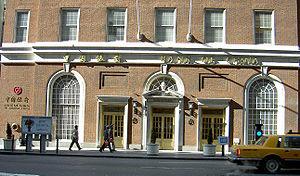
La Bank of China Limited HKSE : 3988 SSE : 601988 est l'une des quatre grandes banques commerciales d’État de la république populaire de Chine. Fondée en 1912 pour remplacer la Ta Ching Government Bank, c'est la plus ancienne banque de Chine. Elle est la cinquième banque au niveau mondial pour ses actifs, et le second organisme de prêt en Chine. Jadis détenue à 100 % par le gouvernement central à travers le Central Huijin Investment et le Conseil national pour le fond de sécurité sociale, elle a été introduite en bourse en 2006 et le flottant représente aujourd'hui 26 % des actions.